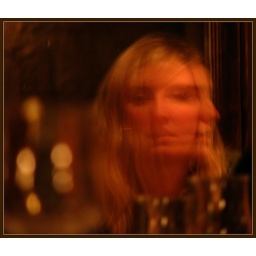
The girl in mirror